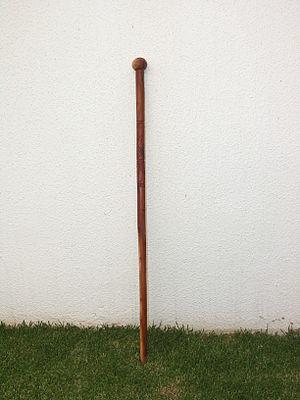
Un knobkierrie, également appelé knobkerrie, knopkierie ou knobkerry, est un type de bâton africain ou casse-tête principalement utilisé dans l'Est et le Sud de l'Afrique.